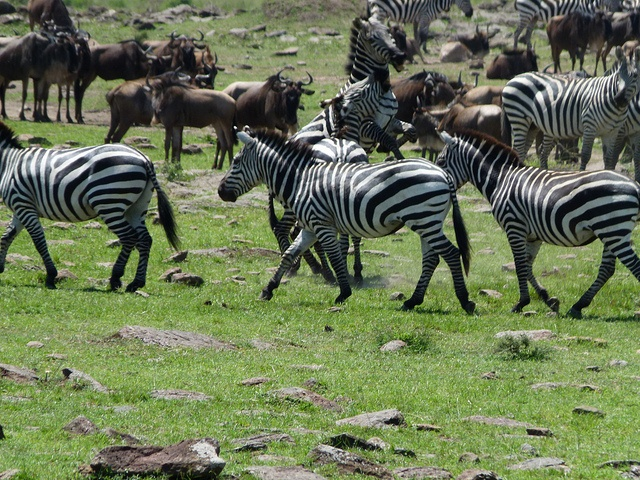
A herd of zebras is running through the grassy landscape.
Large group of animals walking around a grassy field.
A herd of zebra walking along a grass covered field.
A zebra getting in a fight with an antelope on a field.
A herd of zebra running together across some grass land.